Landon Dickerson

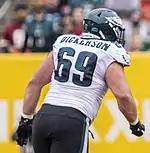
Dickerson with the Eagles in 2022

The Philadelphia Eagles selected Dickerson in the second round, with the 37th overall pick, of the 2021 NFL draft. On July 26, 2021, Dickerson signed his four-year rookie contract with the Eagles.